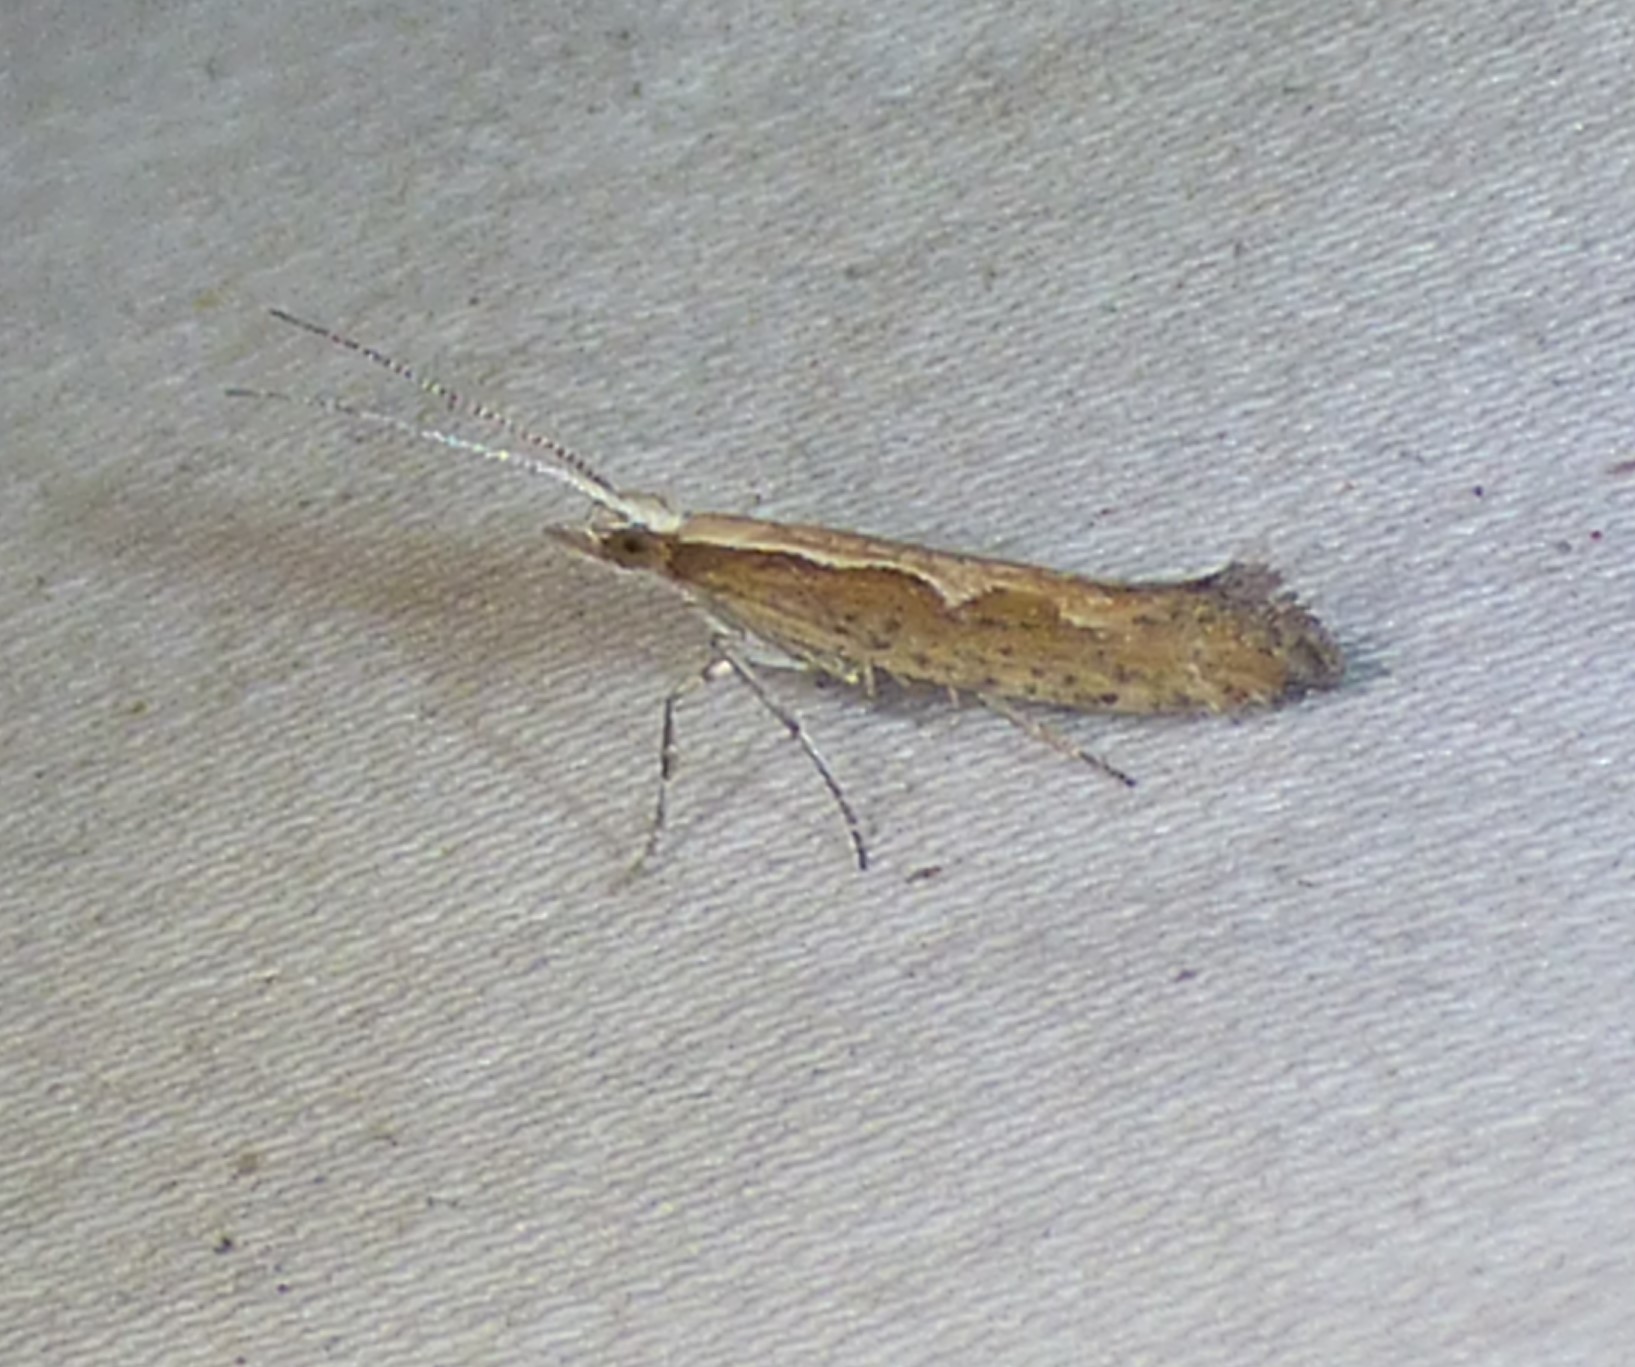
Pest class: diamondback_moth